HMS Fury (H76)

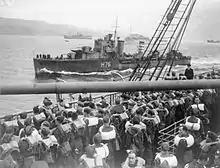
"Fury" passing troops at their stations during a boat drill on board "Oronsay" heading for the Norwegian campaign in 1940. She is lying off Gourock at the mouth of the River Clyde.

Beginning on 23 April, the ship was one of the escorts for the aircraft carriers "Ark Royal" and as they conducted air operations off the coast of Norway in support of Allied operations ashore. "Glorious" was detached to refuel at Scapa Flow on the 27th and was escorted by "Fury" and seven other destroyers. Three days later, she screened the battleship as the latter rendezvoused with "Ark Royal". On 9 May, "Fury", her sister , and three other destroyers were detached from the escort of the battlecruiser in an attempt to intercept a German force of E-boats that was expected. Other forces searching for German minelayers nearby also failed to locate their quarry. During this time, the destroyers and were detached from the screen of the light cruiser to pursue a possible submarine contact and "Kelly" was torpedoed by "S-31" in the darkness later that night. The destroyer came up to assist and towed "Kelly" most of the way to Hebburn, escorted by "Fury", "Kandahar" and the destroyer . On 18 May, "Fury" and her sisters "Foresight" and were transferred to the Humber to counter the threat of E-boats and minelayers in the North Sea.